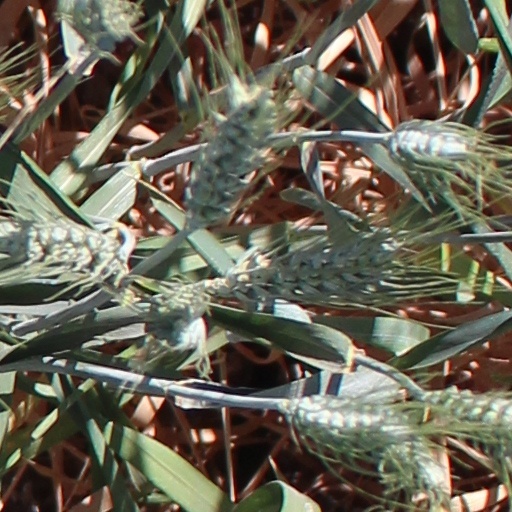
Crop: wheat